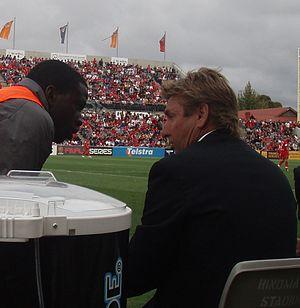
Alexander John Kosmina, né le 17 août 1956 à Adélaïde en Australie, est un footballeur international australien. Il jouait au poste d'attaquant, reconverti entraîneur.